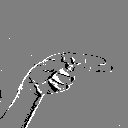
ASL letter: h